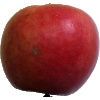
Label: Apple Crimson Snow 1